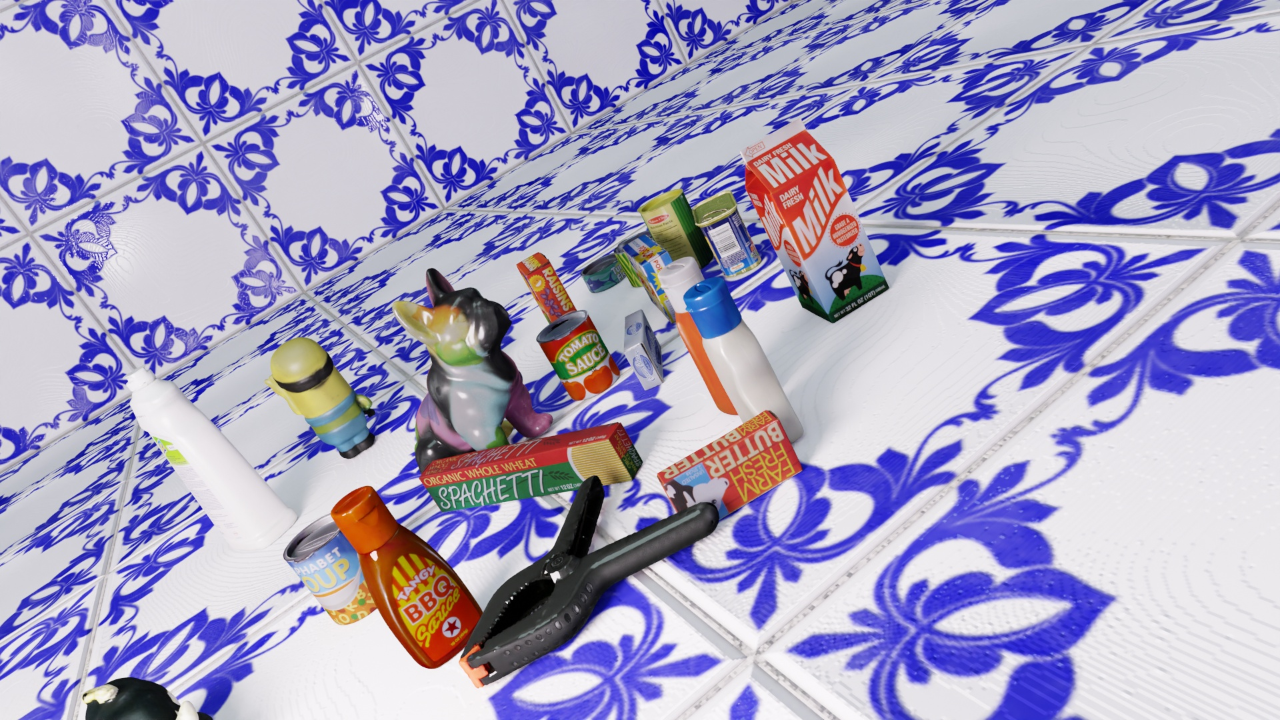
Question:
What are the five normalized (x, y) points between 0 and 1 in the image that outline the grasp plane for the rectangular butter packaging box labeled "FARM FRESH BUTTER"? Your answer should be as Grasp center: [], Left finger base: [], Right finger base: [], Left finger tip: [], Right finger tip: [].
Answer: Grasp center: [0.540625, 0.581944], Left finger base: [0.559375, 0.620833], Right finger base: [0.524219, 0.548611], Left finger tip: [0.579688, 0.690278], Right finger tip: [0.54375, 0.611111]